Jawor (mountain)

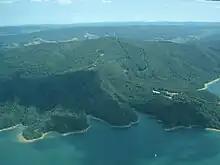
Jawor Mountain

From the top of the main peak where the TON Góra Jawor radio mast is located, two ridges from the North-Eastern and South-Western points come off with culminations of 702 and 608 metres. By the side of the Jawor reservoir is a complex of leisure facilities and buildings. Łobozew Dolny has an asphalt road connection which weaves around the mountain up to 700 metres, and steadily declines down to the complex.